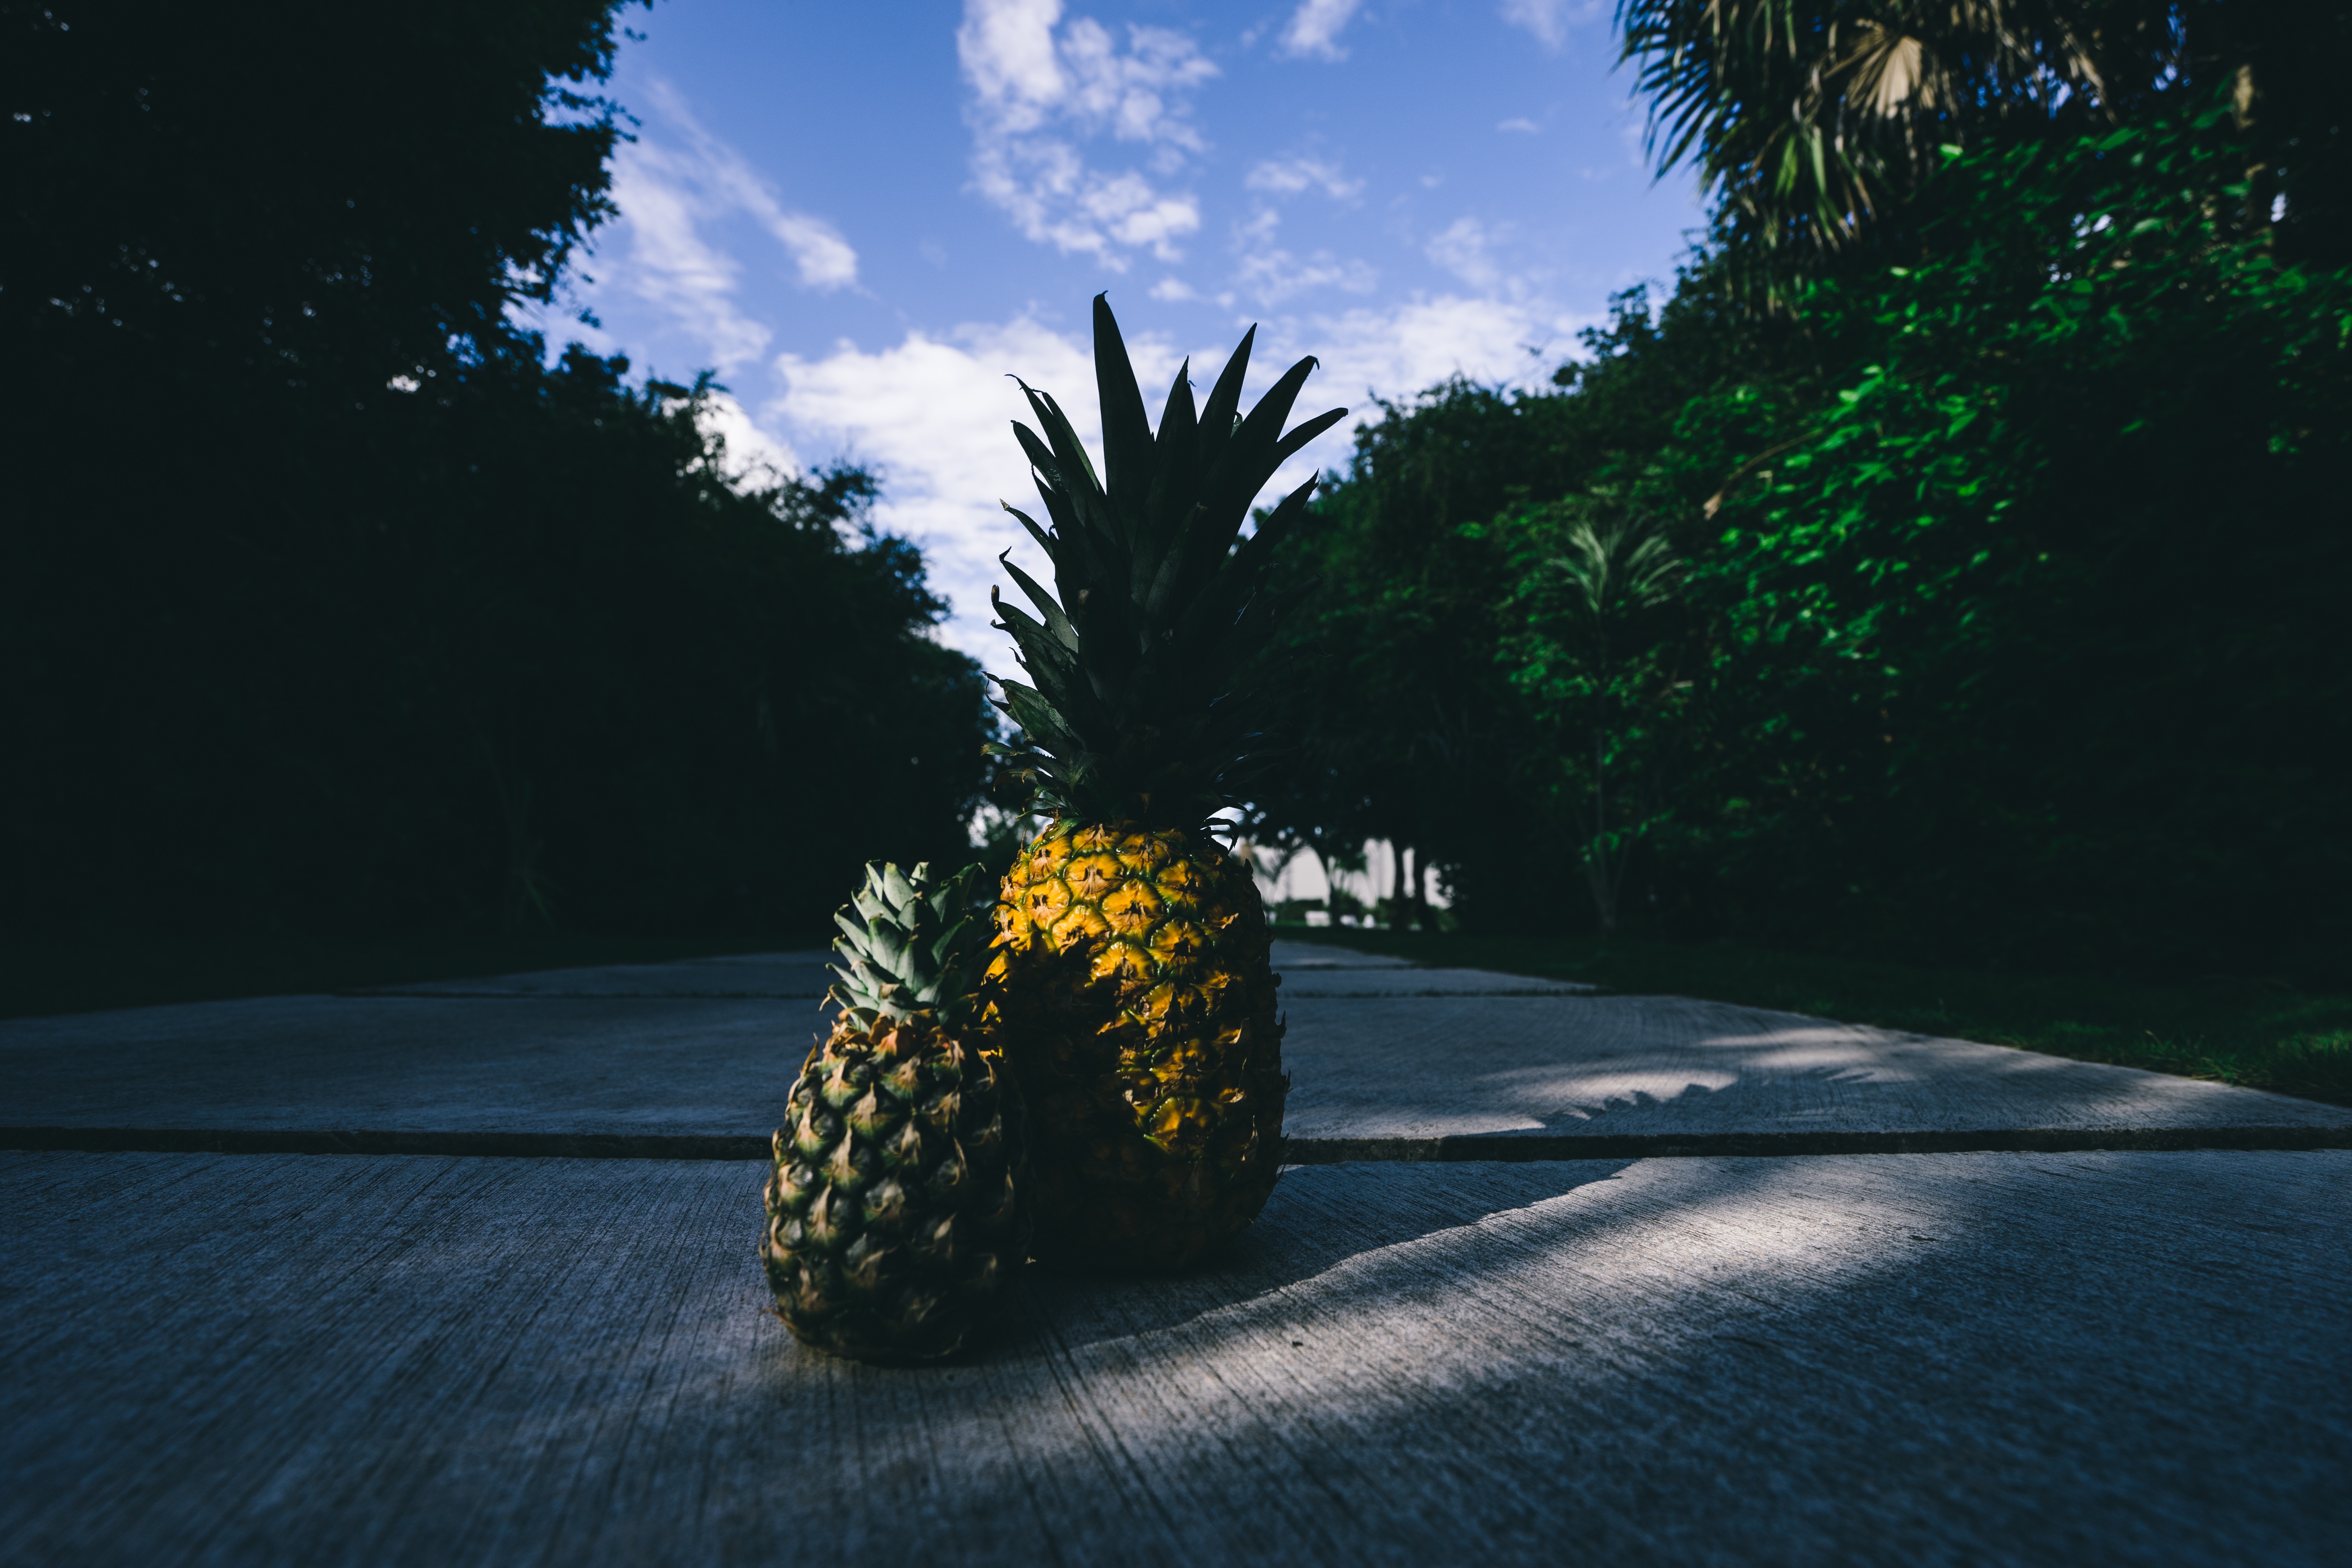
tree, light, night, sunlight, leaf, flower, green, reflection, darkness, blue, lighting, screenshot, computer wallpaper, arecales